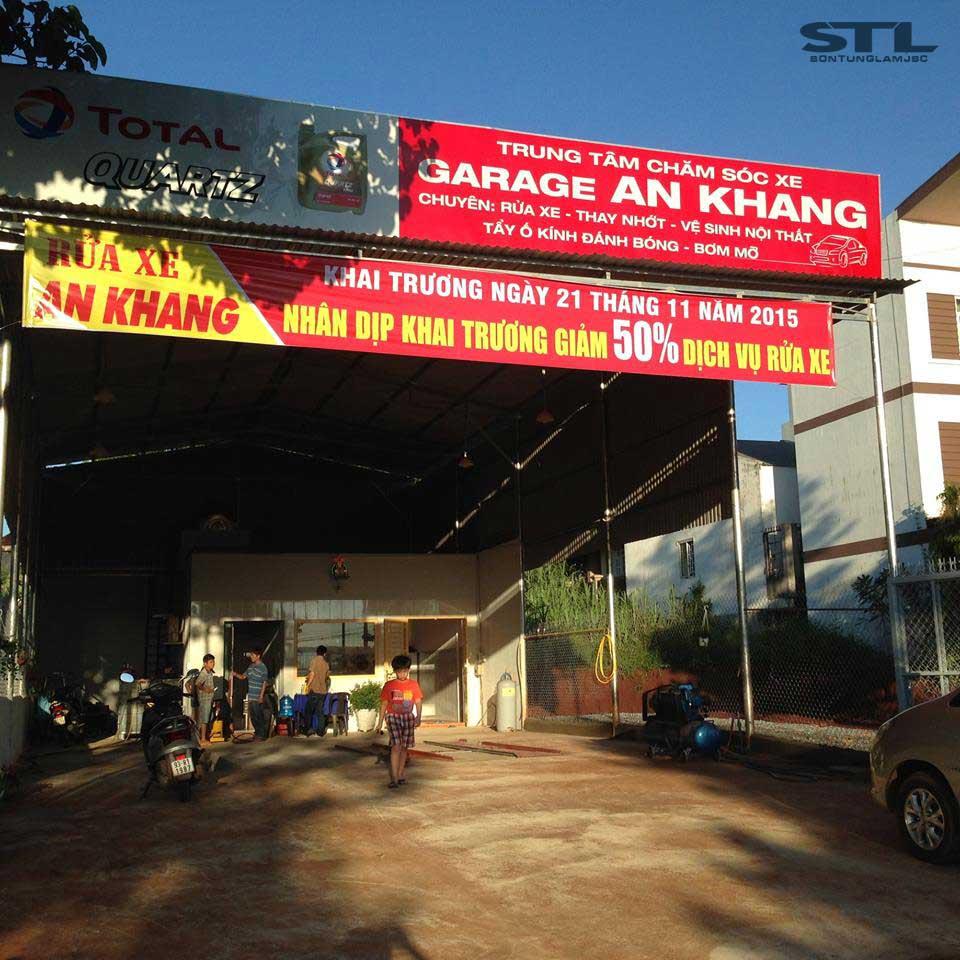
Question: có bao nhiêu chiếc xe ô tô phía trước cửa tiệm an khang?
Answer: có một chiếc ô tô phía trước cửa tiệm an khang